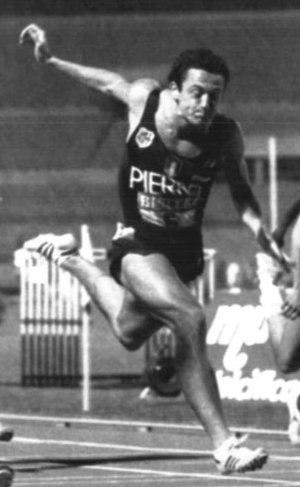
Pierfrancesco Pavoni, né le 21 février 1963 à Rome, est un ancien athlète italien.